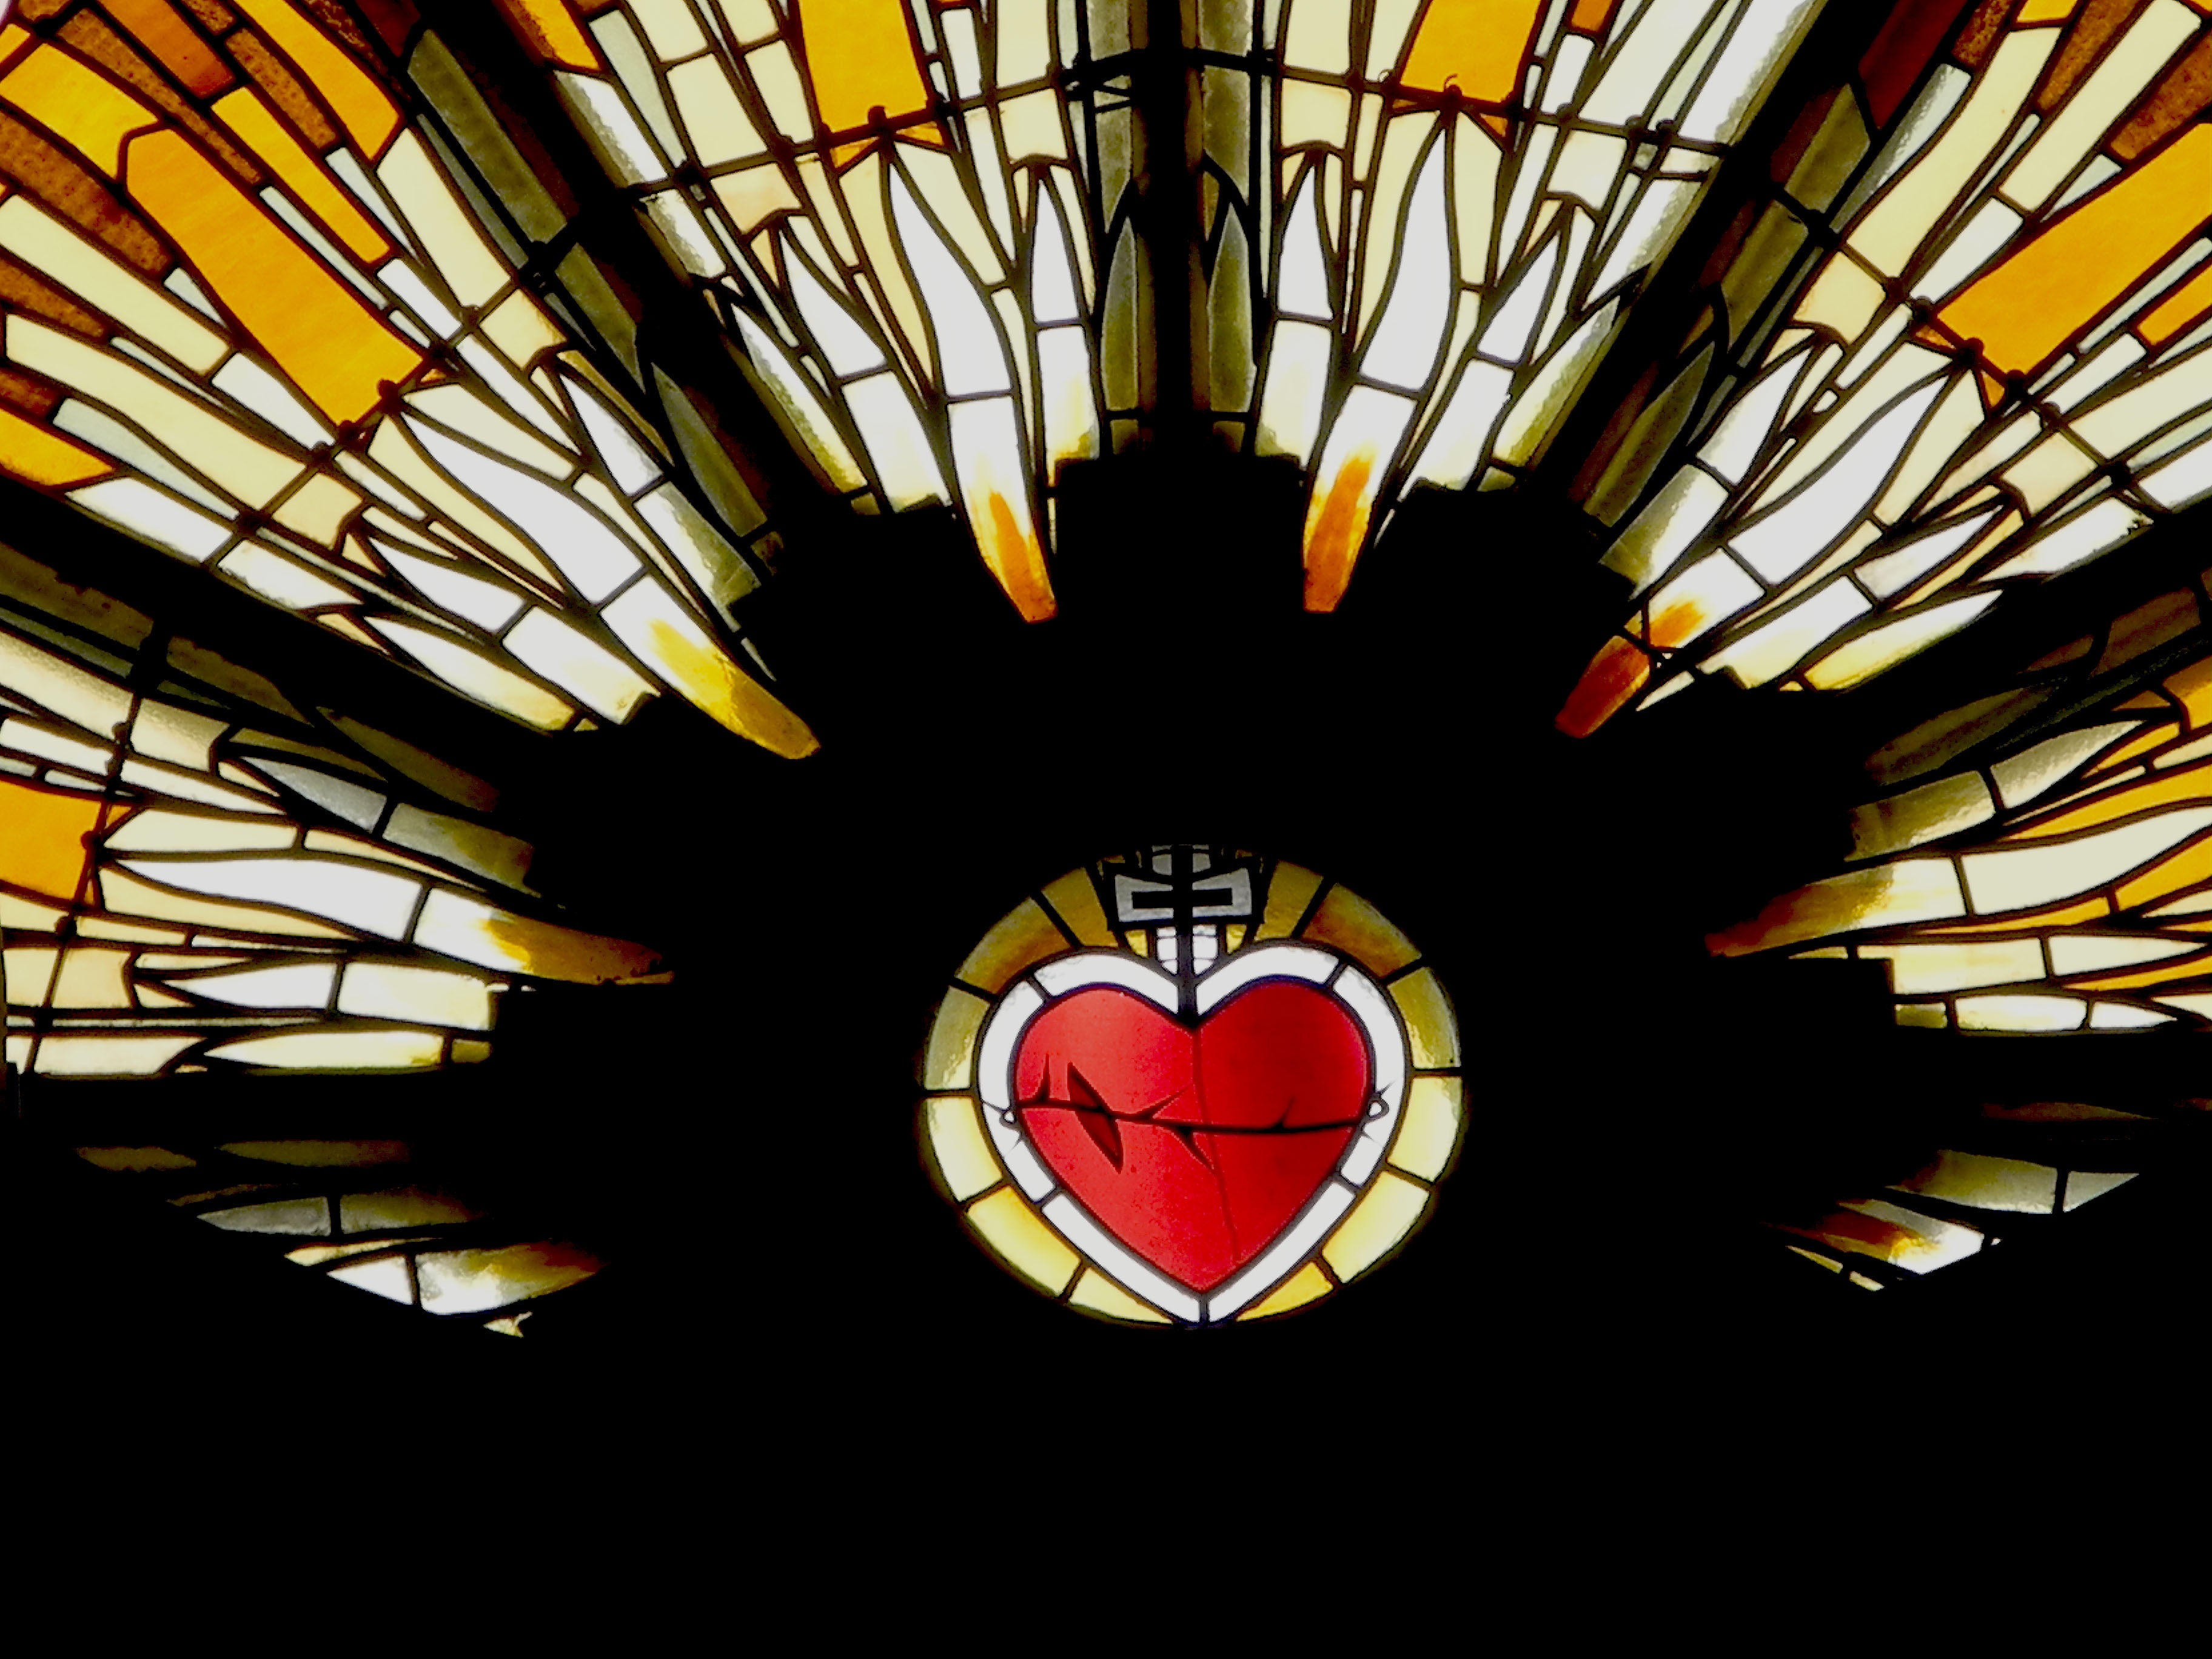
window, glass, material, stained glass, circle, symmetry, hope, modern art, love heart, church window